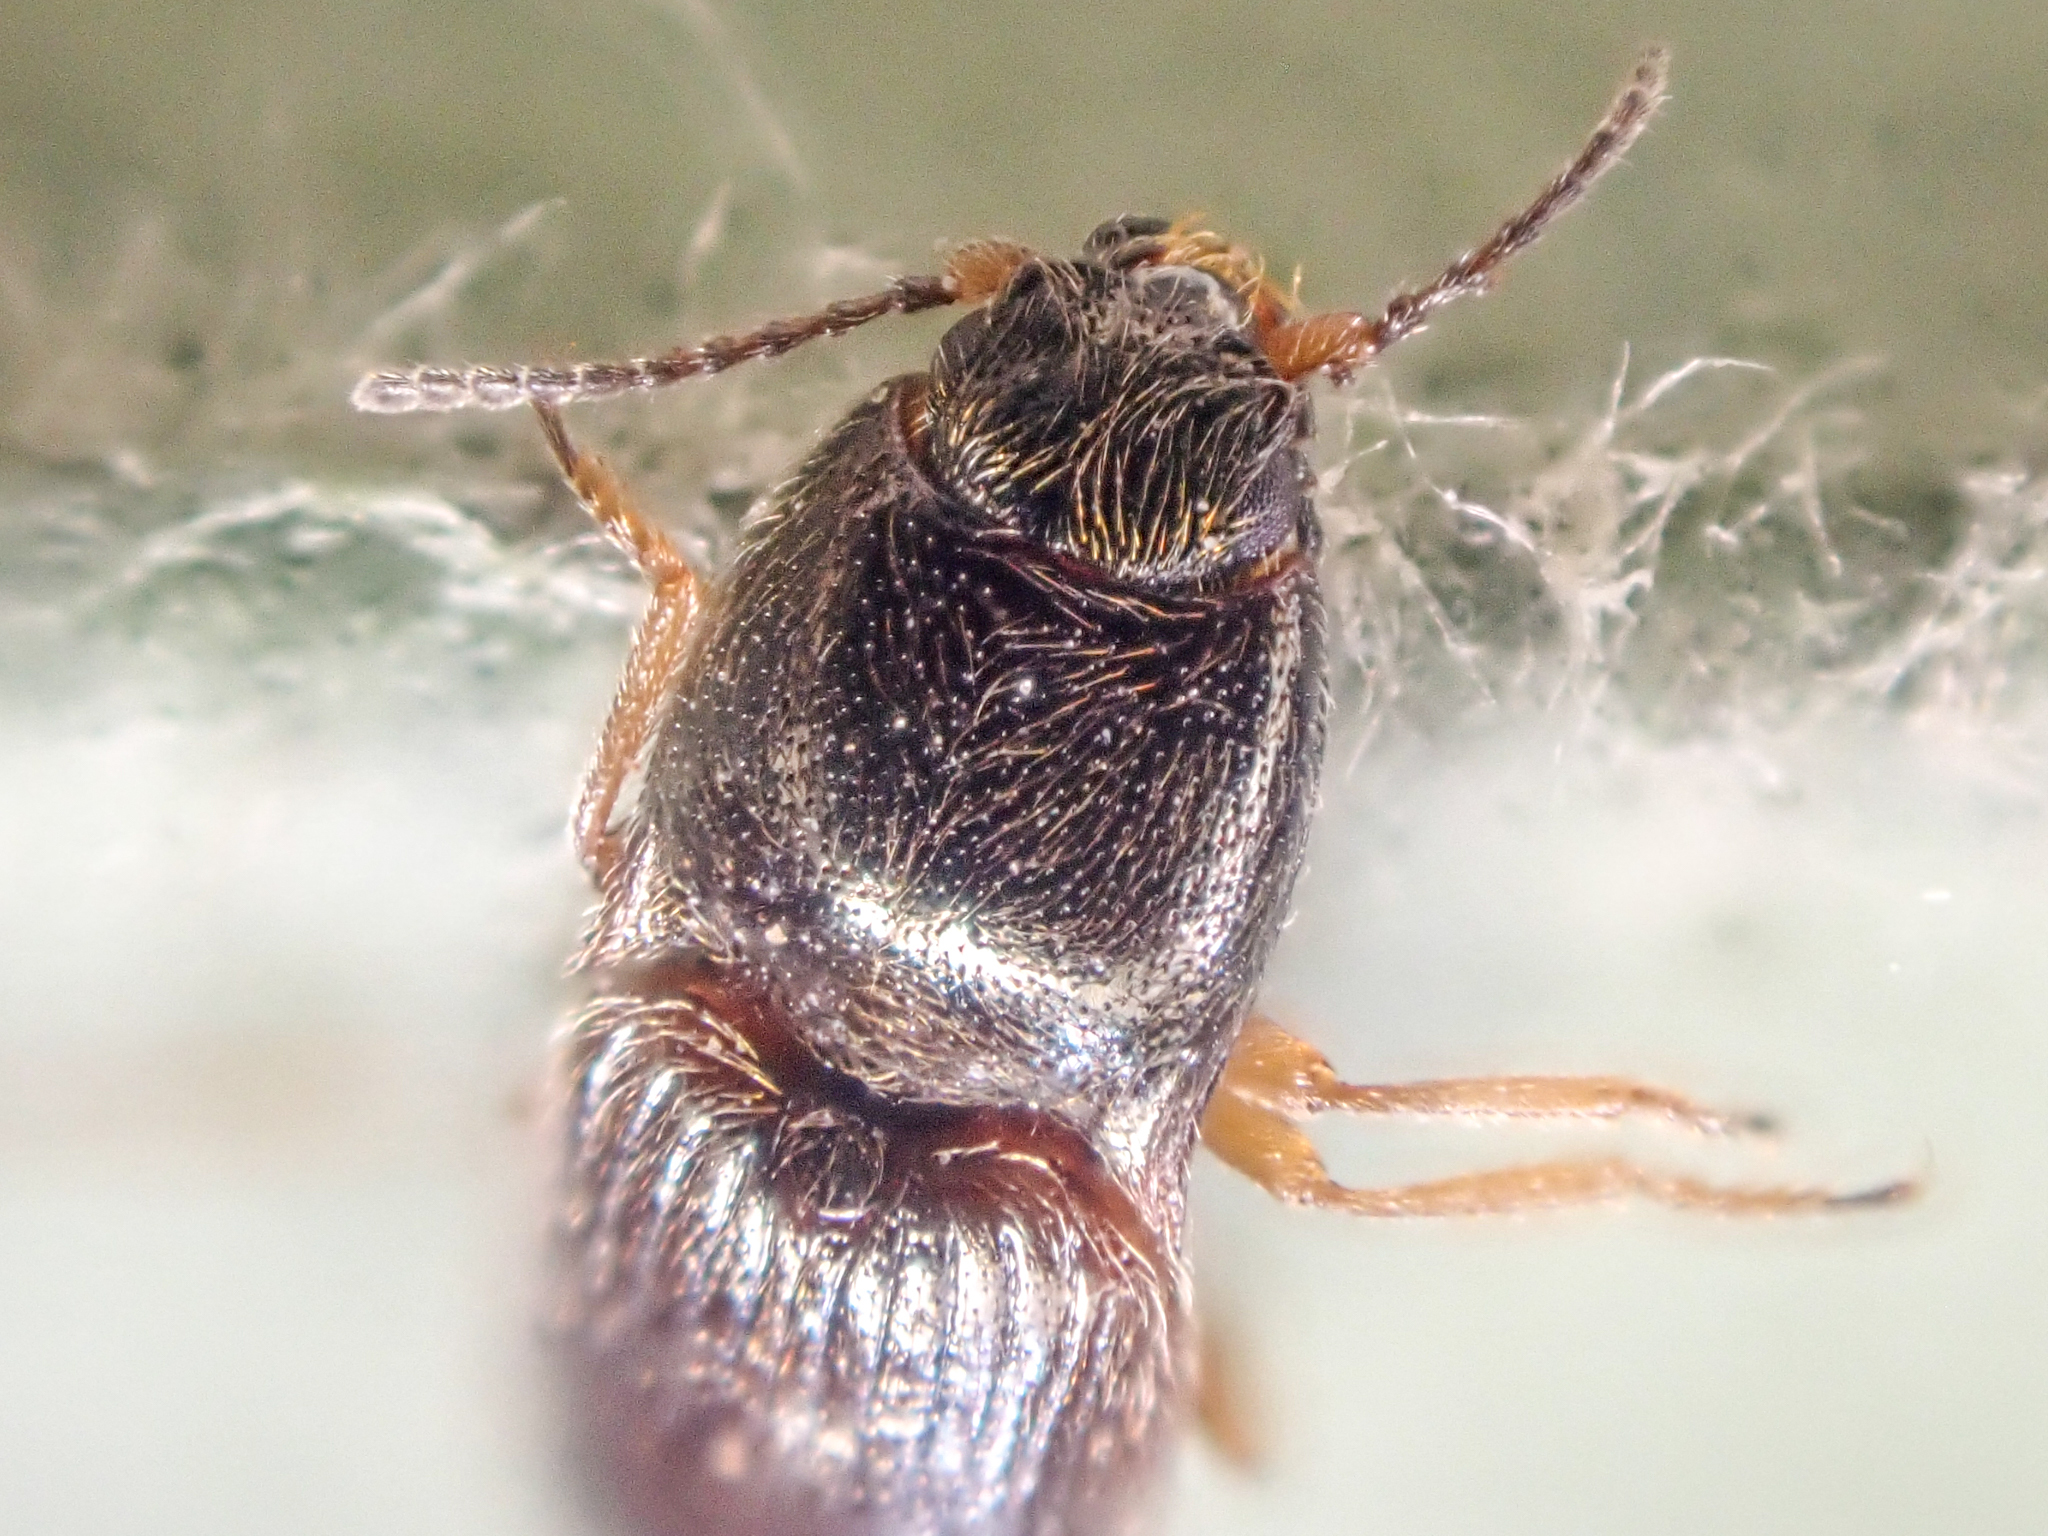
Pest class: clickbeetles_wireworms